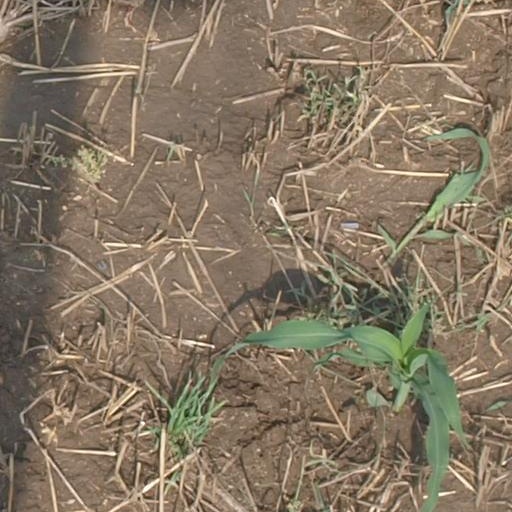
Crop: maize; corn